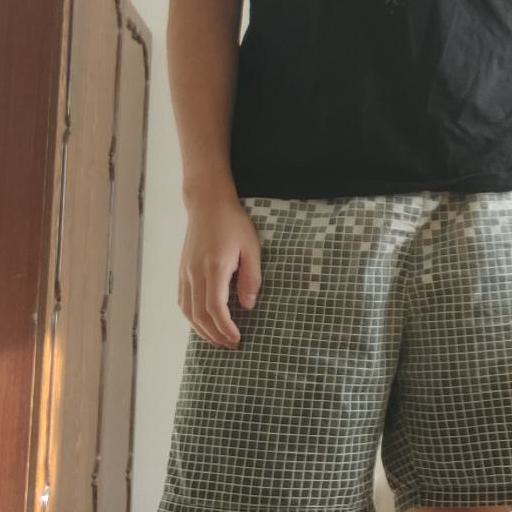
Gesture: no_gesture